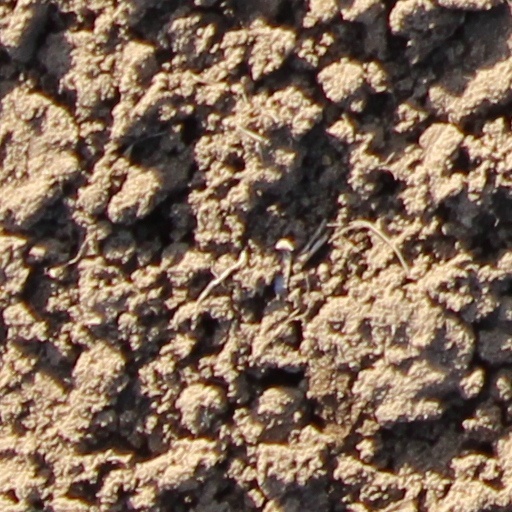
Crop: wheat